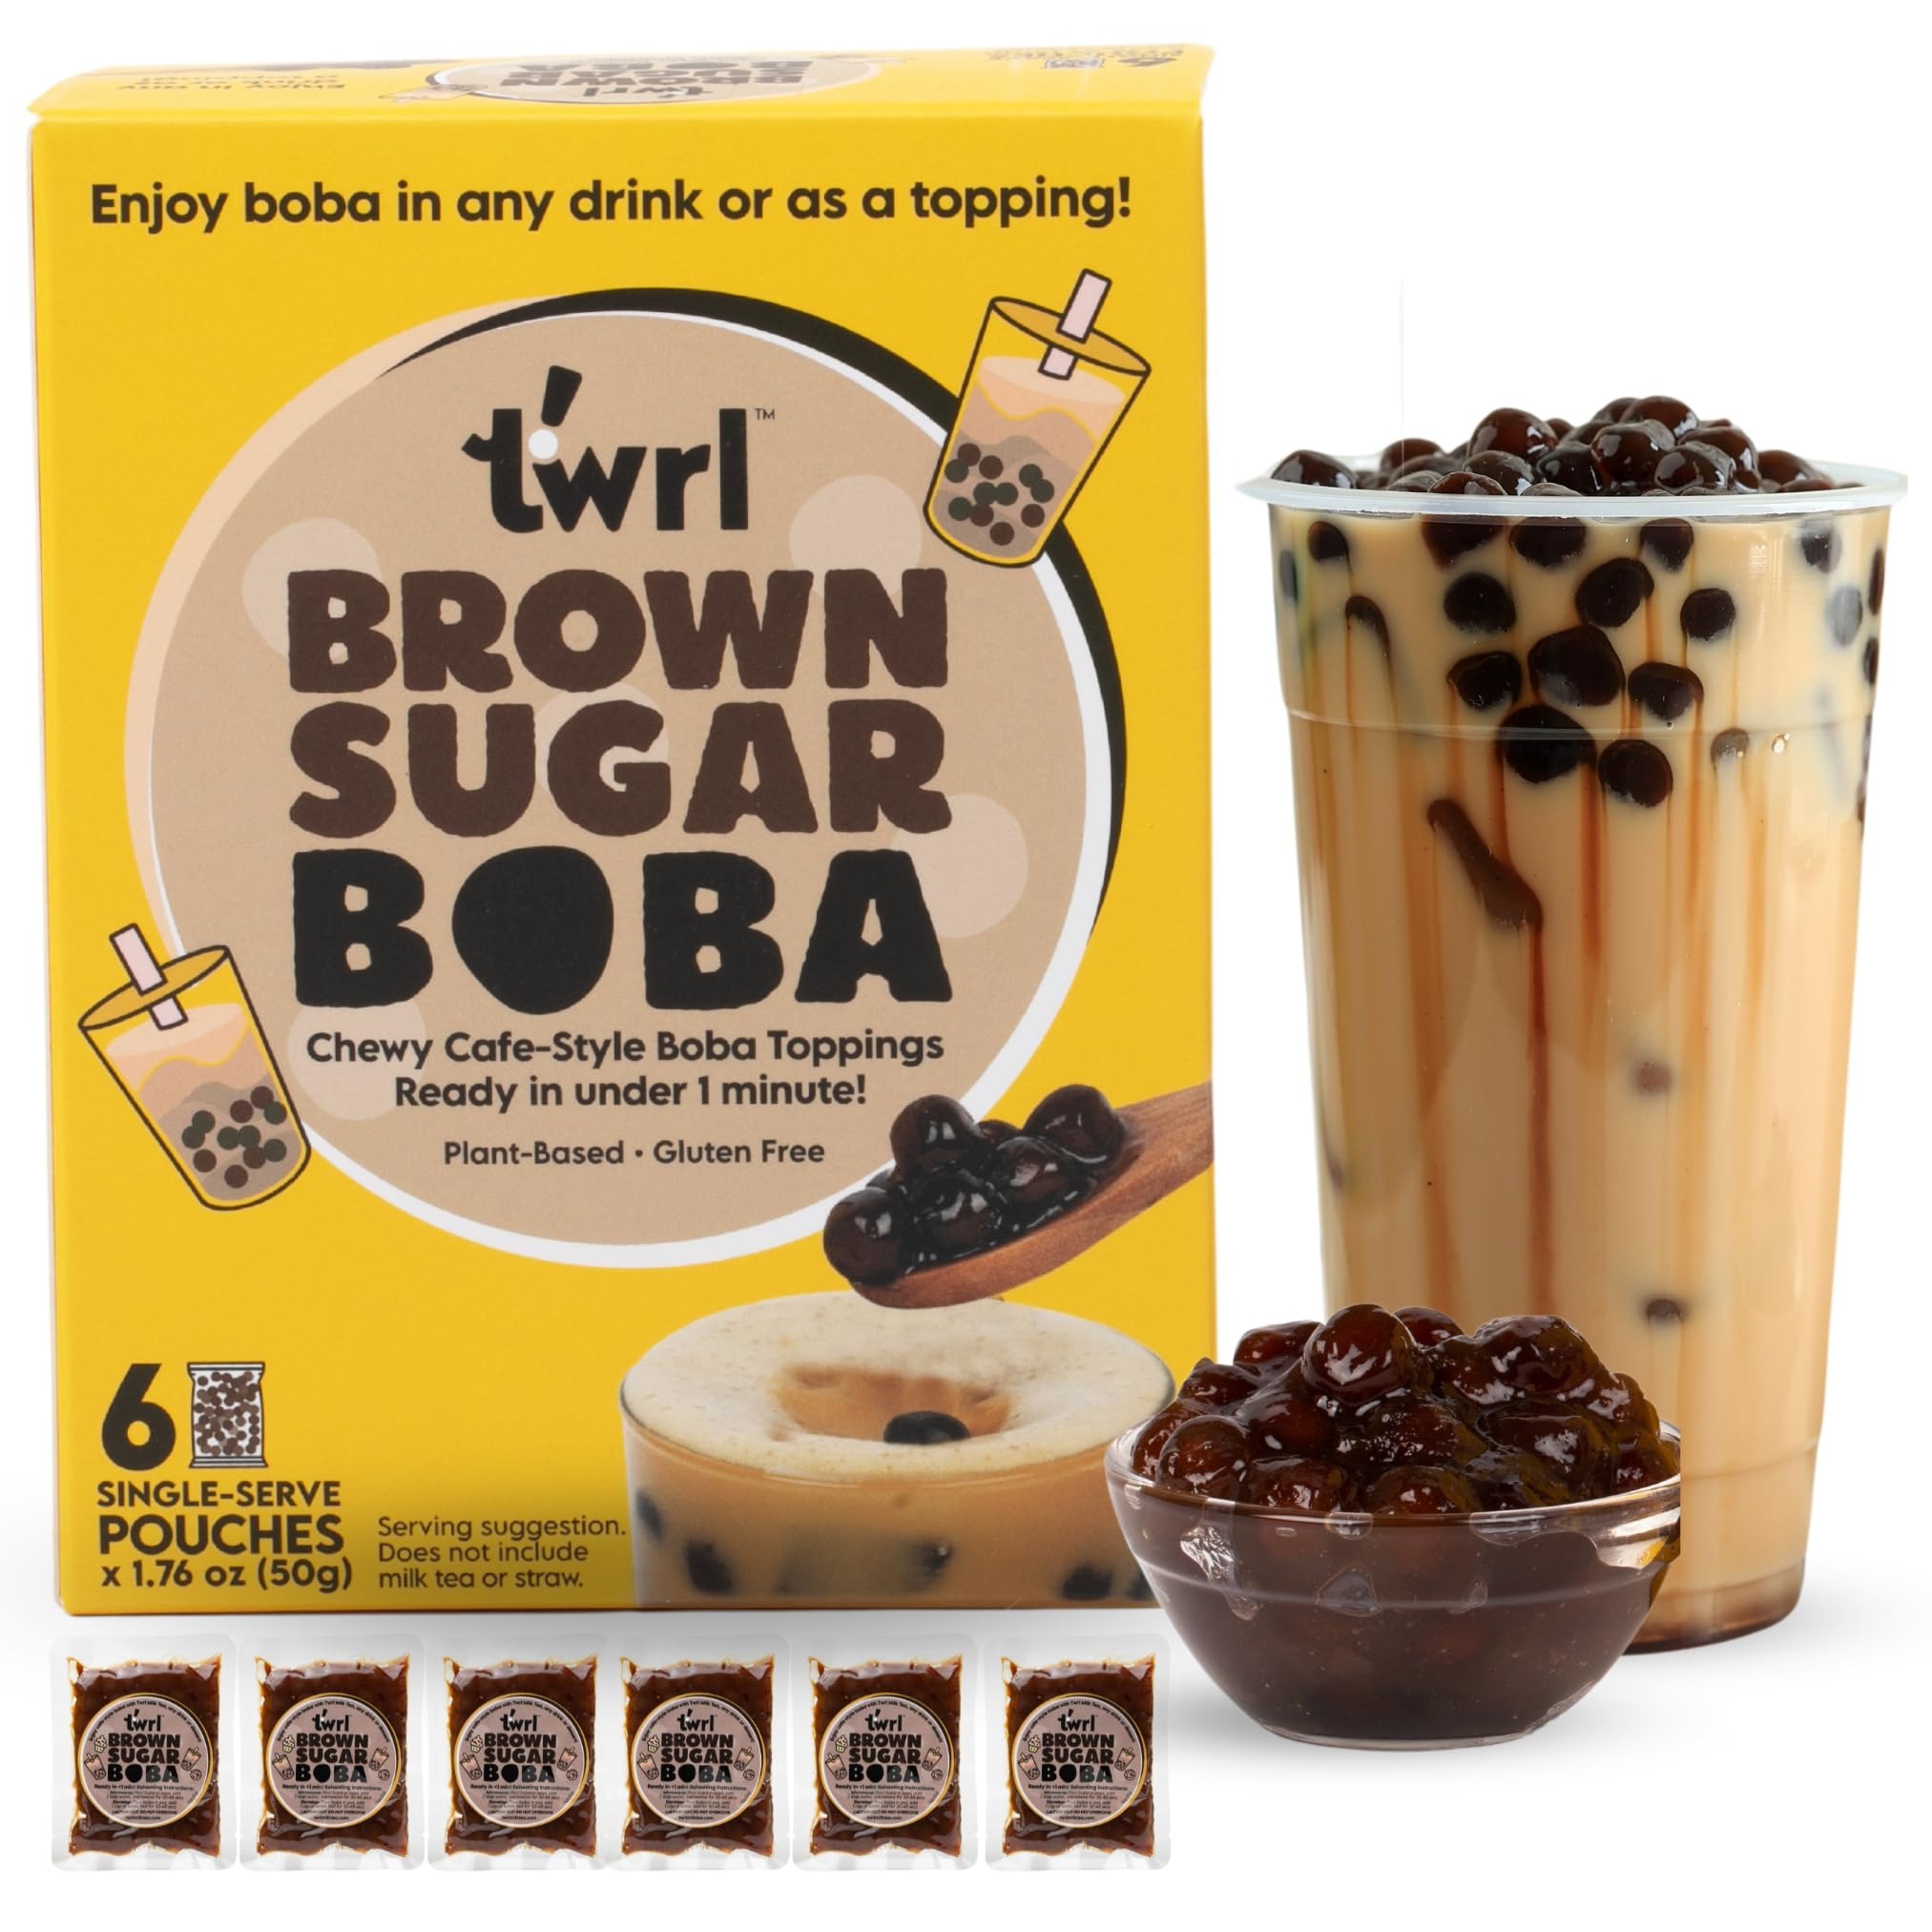
Item Name: Twrl Brown Sugar Boba Bubble Tea Toppings - Taiwanese Boba Pearls, Cafe-Style Tapioca Milk Tea Topping, Instant - Perfect for Milk Tea and Coffee, Gluten-Free, Plant-Based - Pack of 6 Single Servings
Bullet Point 1: Brown Sugar Boba is a plant-based, delicious treat that’s fun to eat! It has just the right amount of chewiness (or QQ!) and comes ready to eat! A low calorie, low sugar addition to coffee and tea!
Bullet Point 2: Boba At Home. Twrl Brown Sugar Boba arrives ready to eat in single-serve packaging! Open a pack of Boba and a can of Twrl Milk Tea, and VIOLA: A tasty, low calorie, cafe-style milk tea. Happy Sipping!
Bullet Point 3: Boba bubbles are versatile. Some even say boba pearls are the new sprinkles! Add our Brown Sugar Boba to your favorite cookie recipe for a dazzle of delight and give yourself something to Twrl about!
Bullet Point 4: All-Natural, Gluten-Free and Vegan, Brown Sugar Boba is made with tapioca and cassava root so it’s naturally gluten-free. Soy, nut, and dairy free so everyone can enjoy their favorite boba toppings!
Bullet Point 5: All-Natural, Gluten-Free and Vegan, Brown Sugar Boba is made with tapioca and cassava root so it’s naturally gluten-free. Soy, nut, and dairy free so everyone can enjoy their favorite boba toppings!
Value: 10.56
Unit: Ounce

Price: 13.985